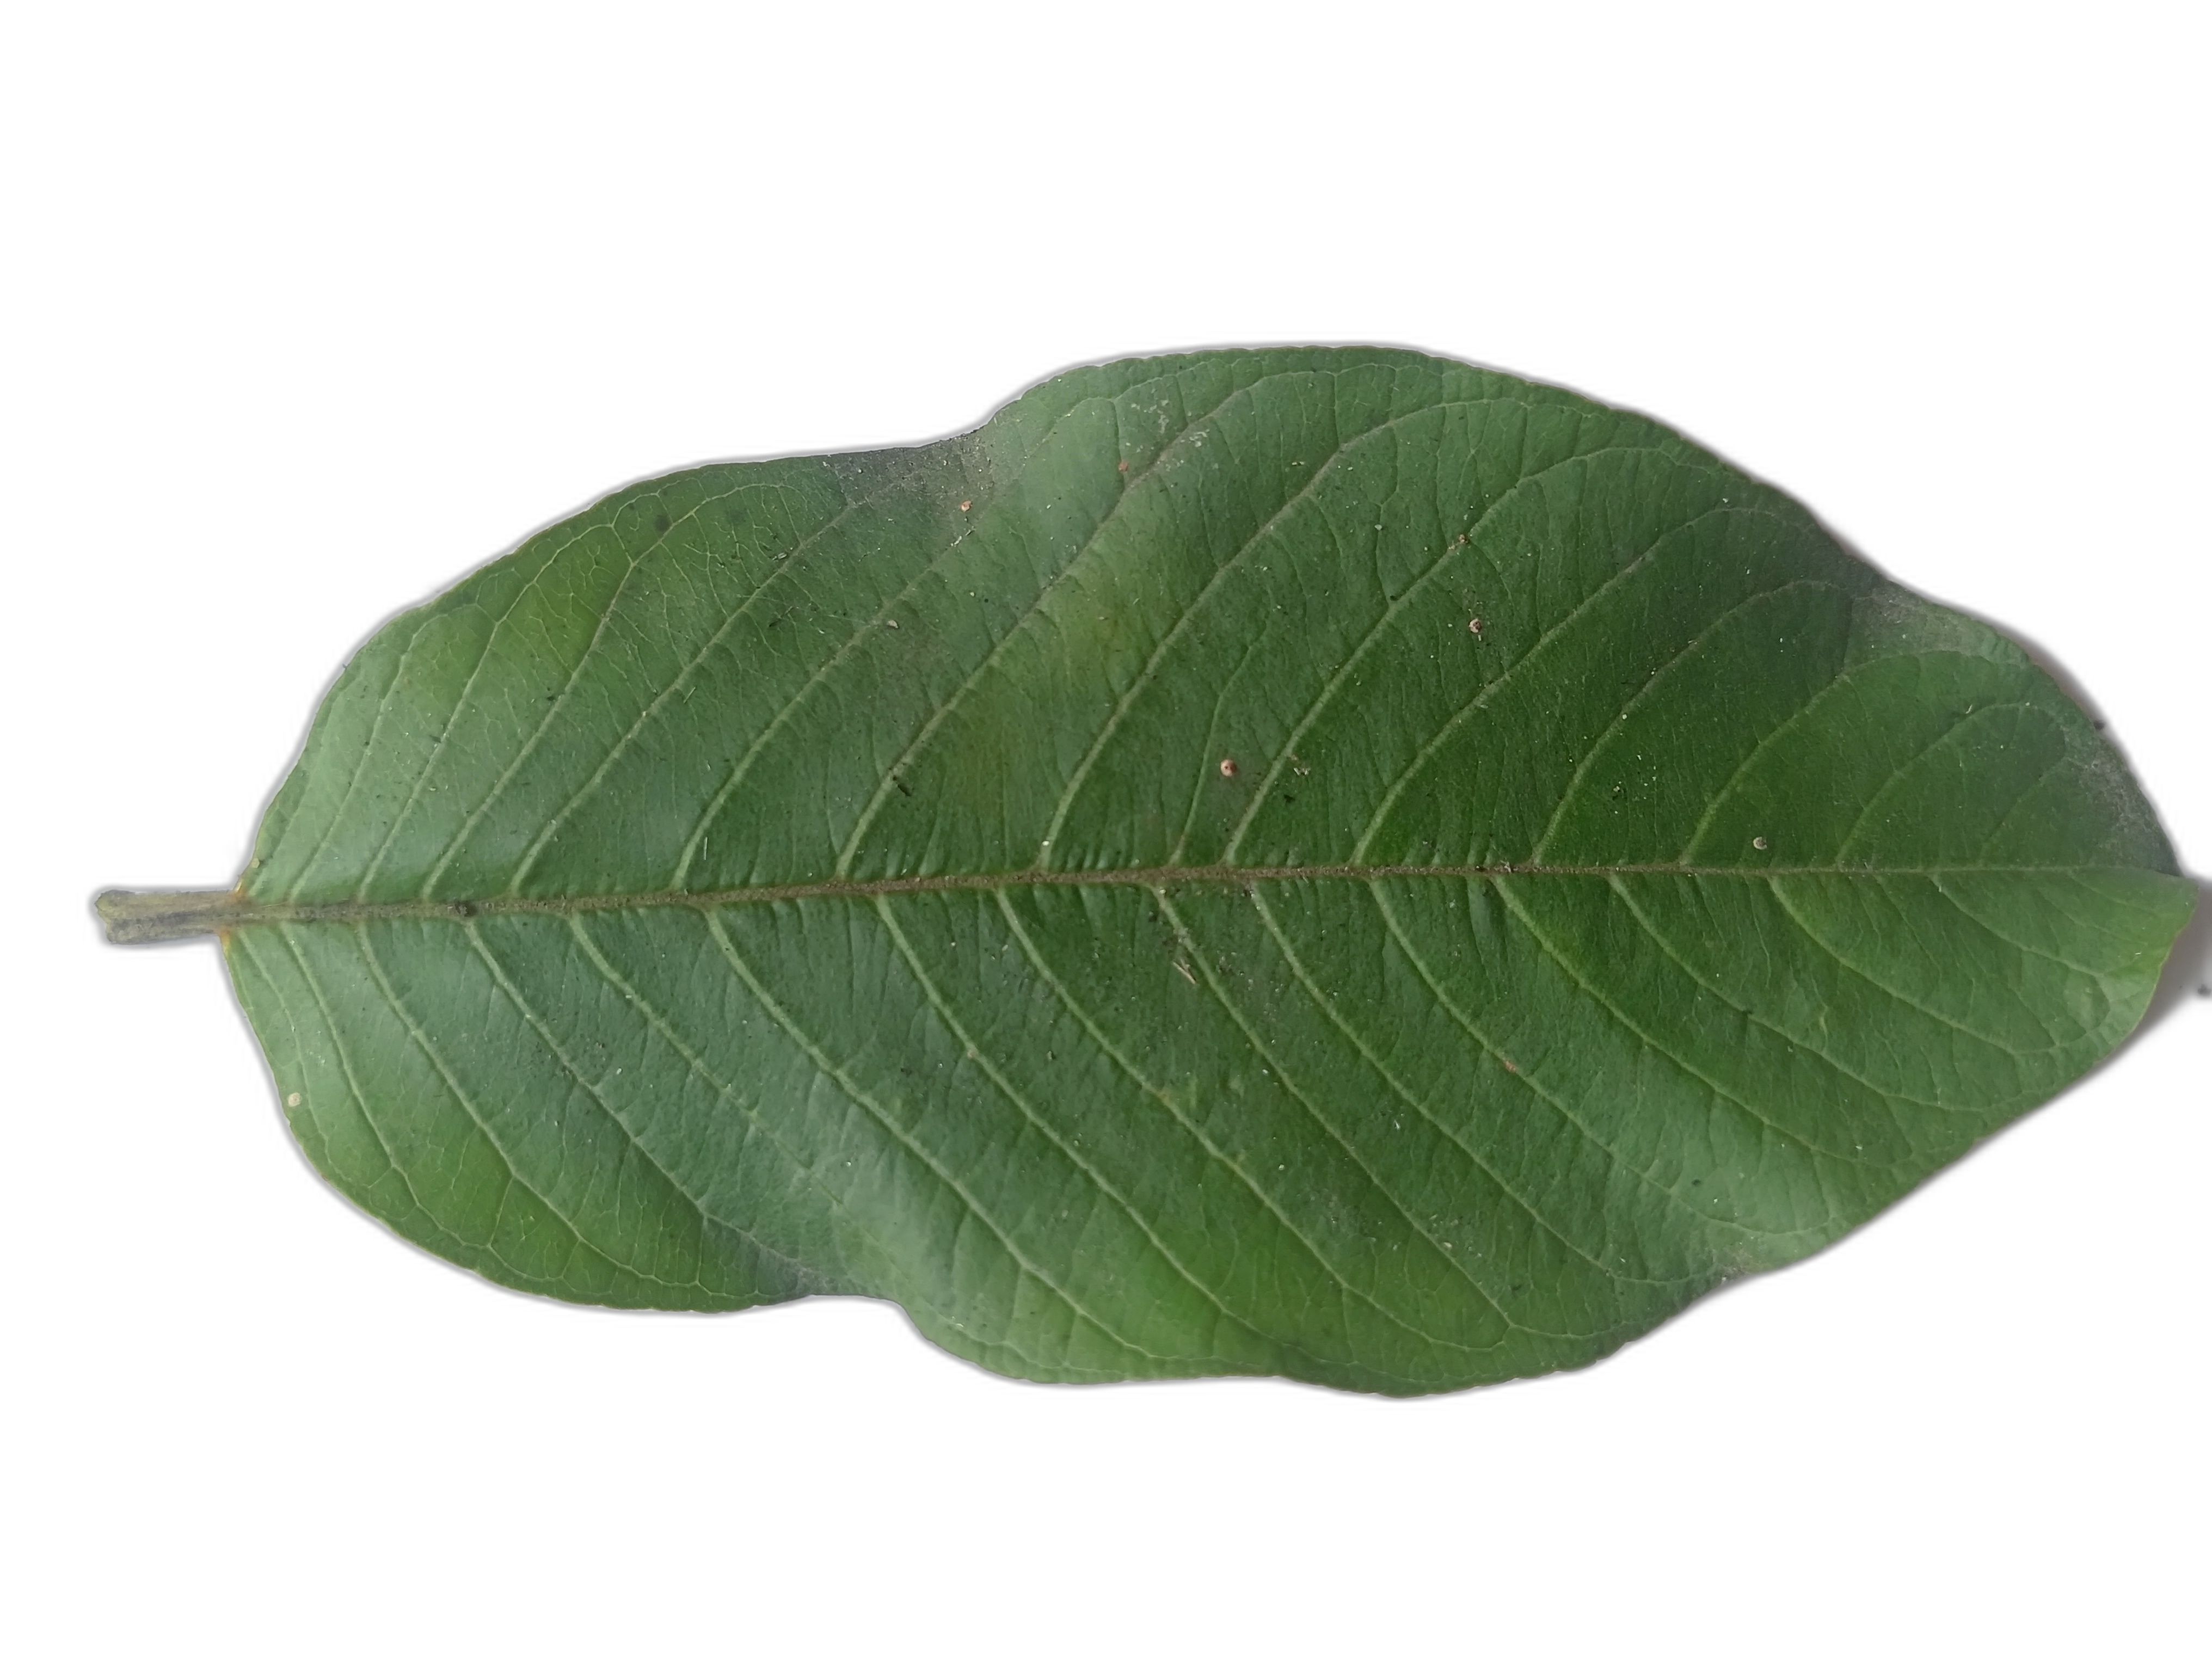
Plant part: leaf
Disease: Healthy